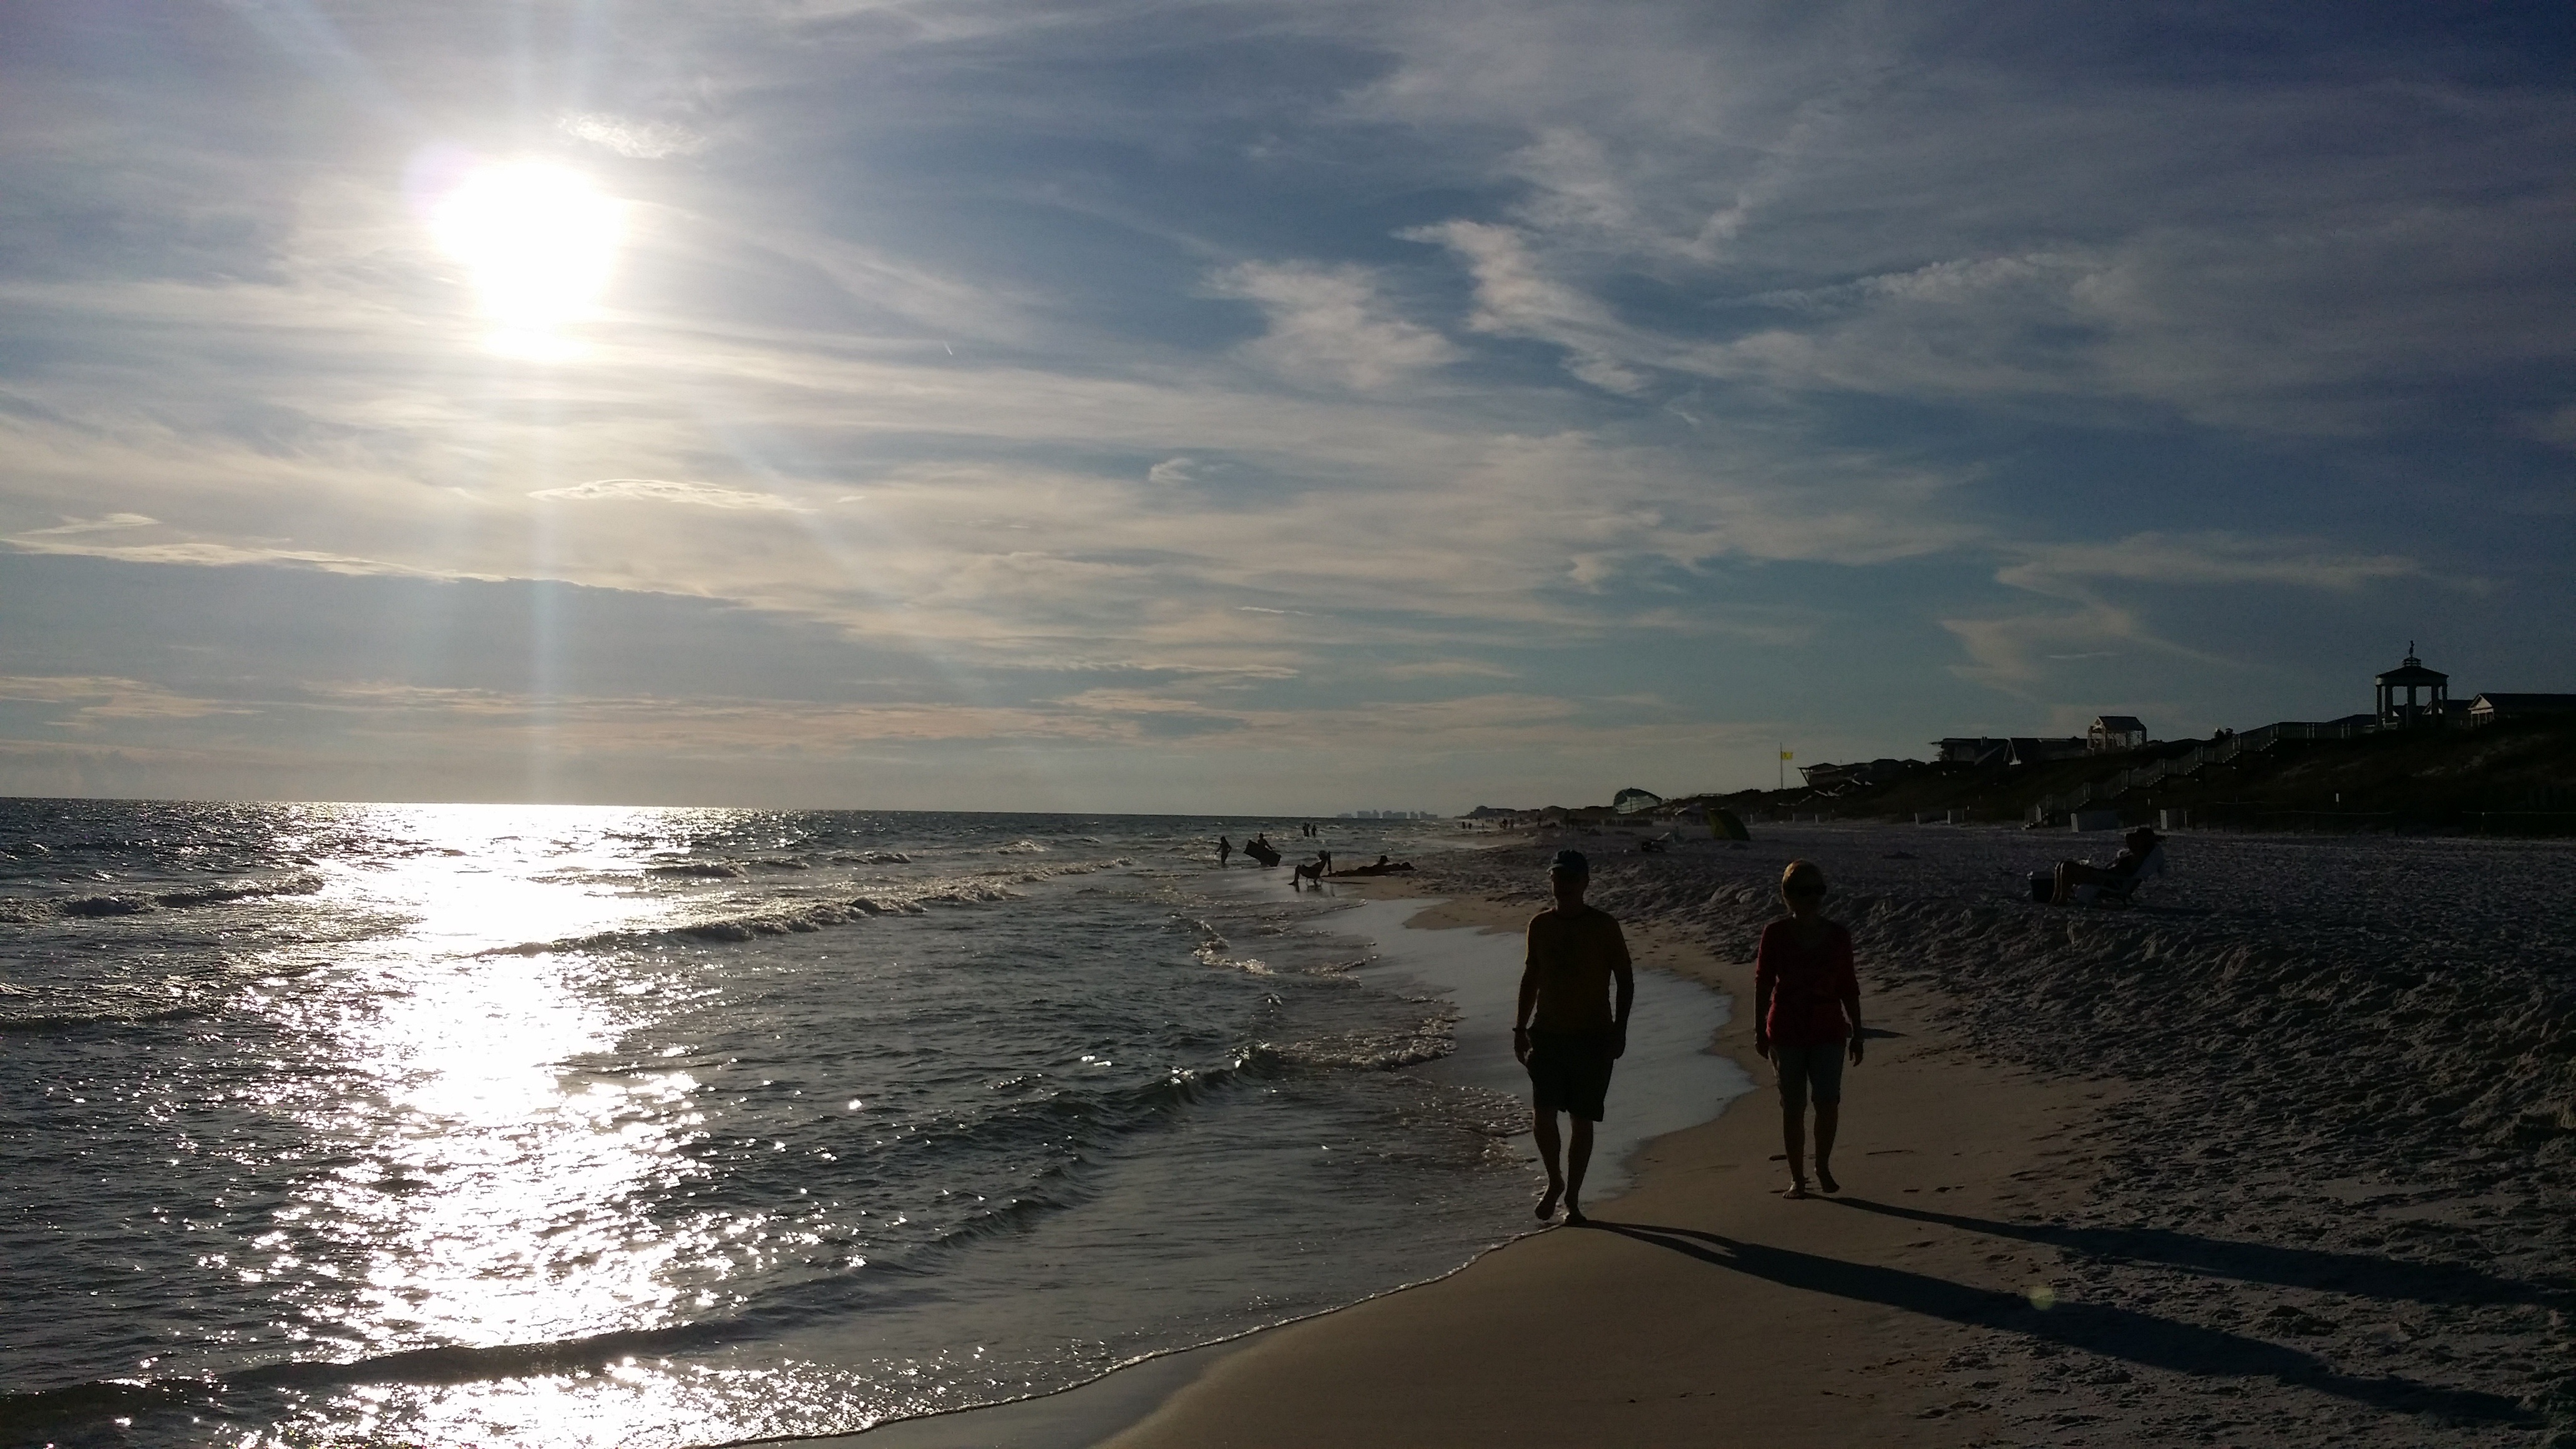
beach, sea, coast, sand, ocean, horizon, cloud, sky, sun, sunrise, sunset, sunlight, morning, shore, wave, dawn, dusk, evening, bay, body of water, wind wave, santa rosa